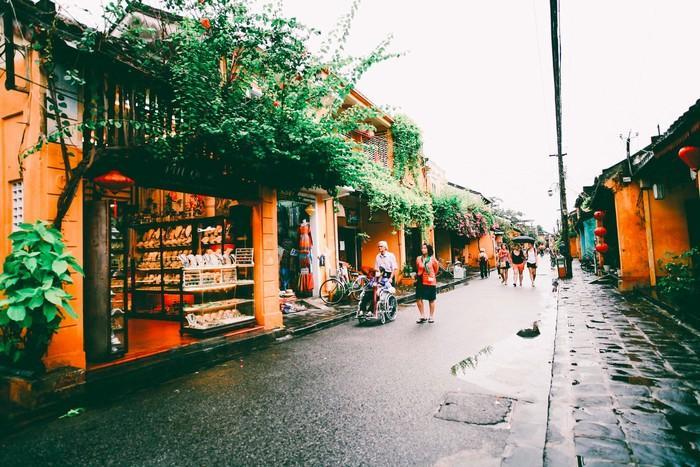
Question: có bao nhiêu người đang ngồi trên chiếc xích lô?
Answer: hai người